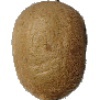
Label: kiwi